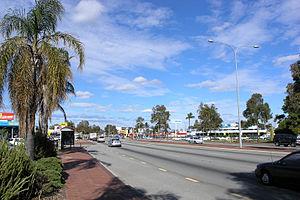
L’Albany Highway est une route de direction générale grossièrement nord-ouest - sud-est située dans le sud de l'Australie-Occidentale et qui relie la capitale de l'État, Perth, avec la plus ancienne colonie de l'État, Albany. La route est longue d'environ 410 kilomètres et est désignée par le nom de State Route 30 et sépare la région du Great Southern de la région South West. La route est bitumée et, en dehors de Perth, à chaussée unique, avec des voies de dépassement régulières dans certaines zones sinueuses.